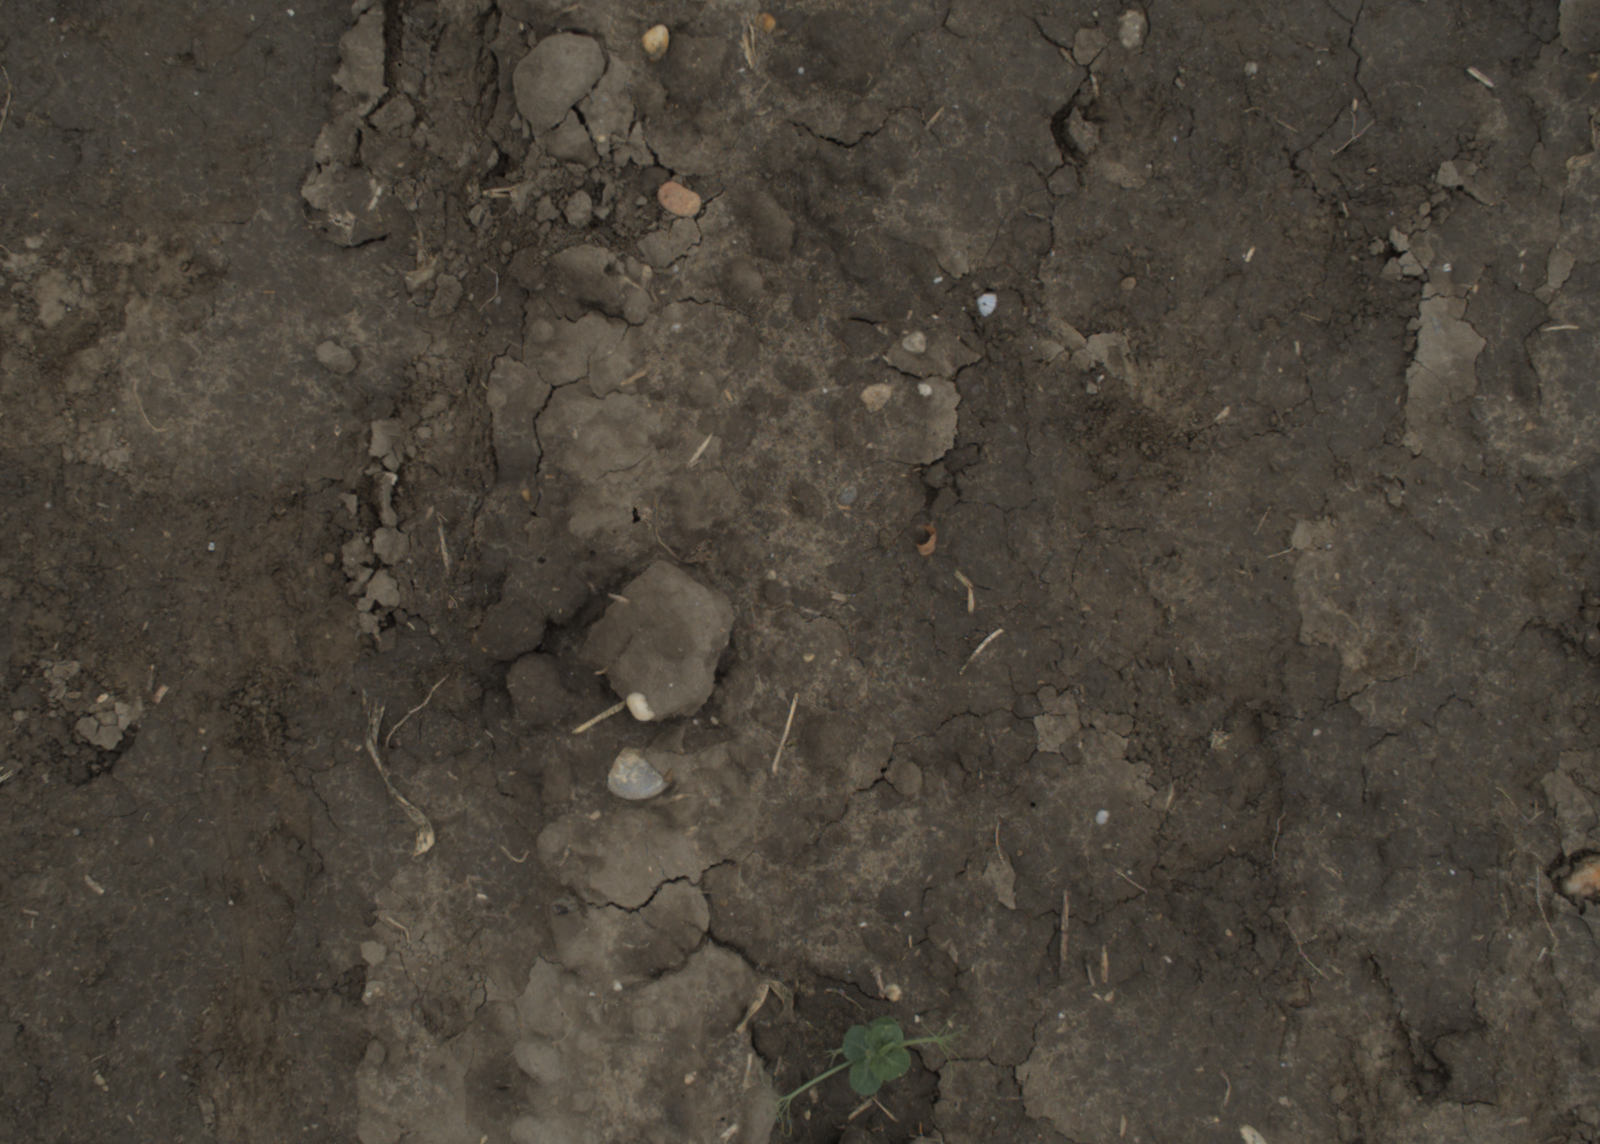
Capture date: 29.09.2021 13:55:13
Weather: cloudy
Wind: medium
Seeding date: 02.09.2021
Plant canopy height (mm): 954